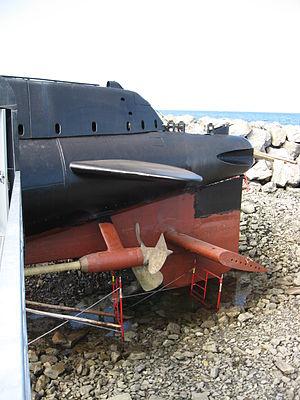
Systèmes de propulsion et de navigation du NCSM Onondaga
Le NCSM Onondaga (S73) est un ancien sous-marin de la Marine royale canadienne des Forces armées canadiennes transformé en navire musée à Rimouski au Québec depuis 2009. Il fait partie de la classe Oberon, une série de sous-marins à propulsion conventionnelle de conception britannique construits dans les années 1960 et 1970. Il a été acquis en 1963 lors d'une commande de trois sous-marins jumeaux effectuée dans le contexte de la guerre froide qui a permis au Canada de se doter d'une flotte permanente de sous-marins. Son nom et ses armoiries rappellent le peuple amérindien des Onondagas vivant en Ontario.